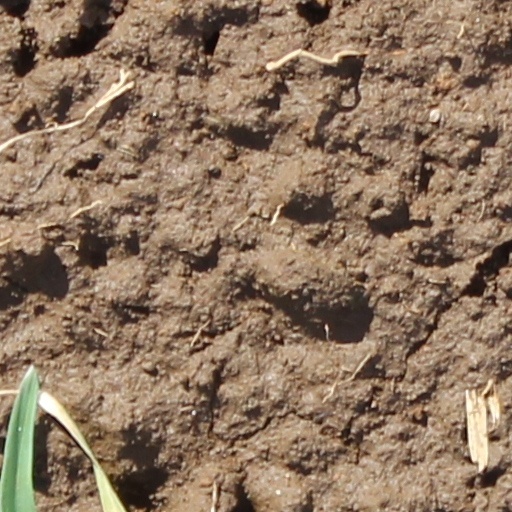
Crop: wheat